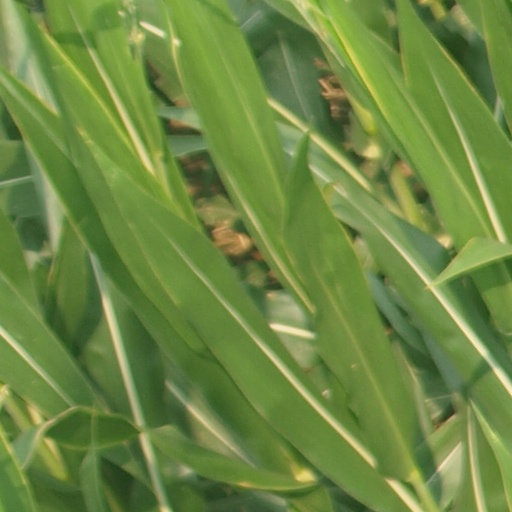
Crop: maize; corn